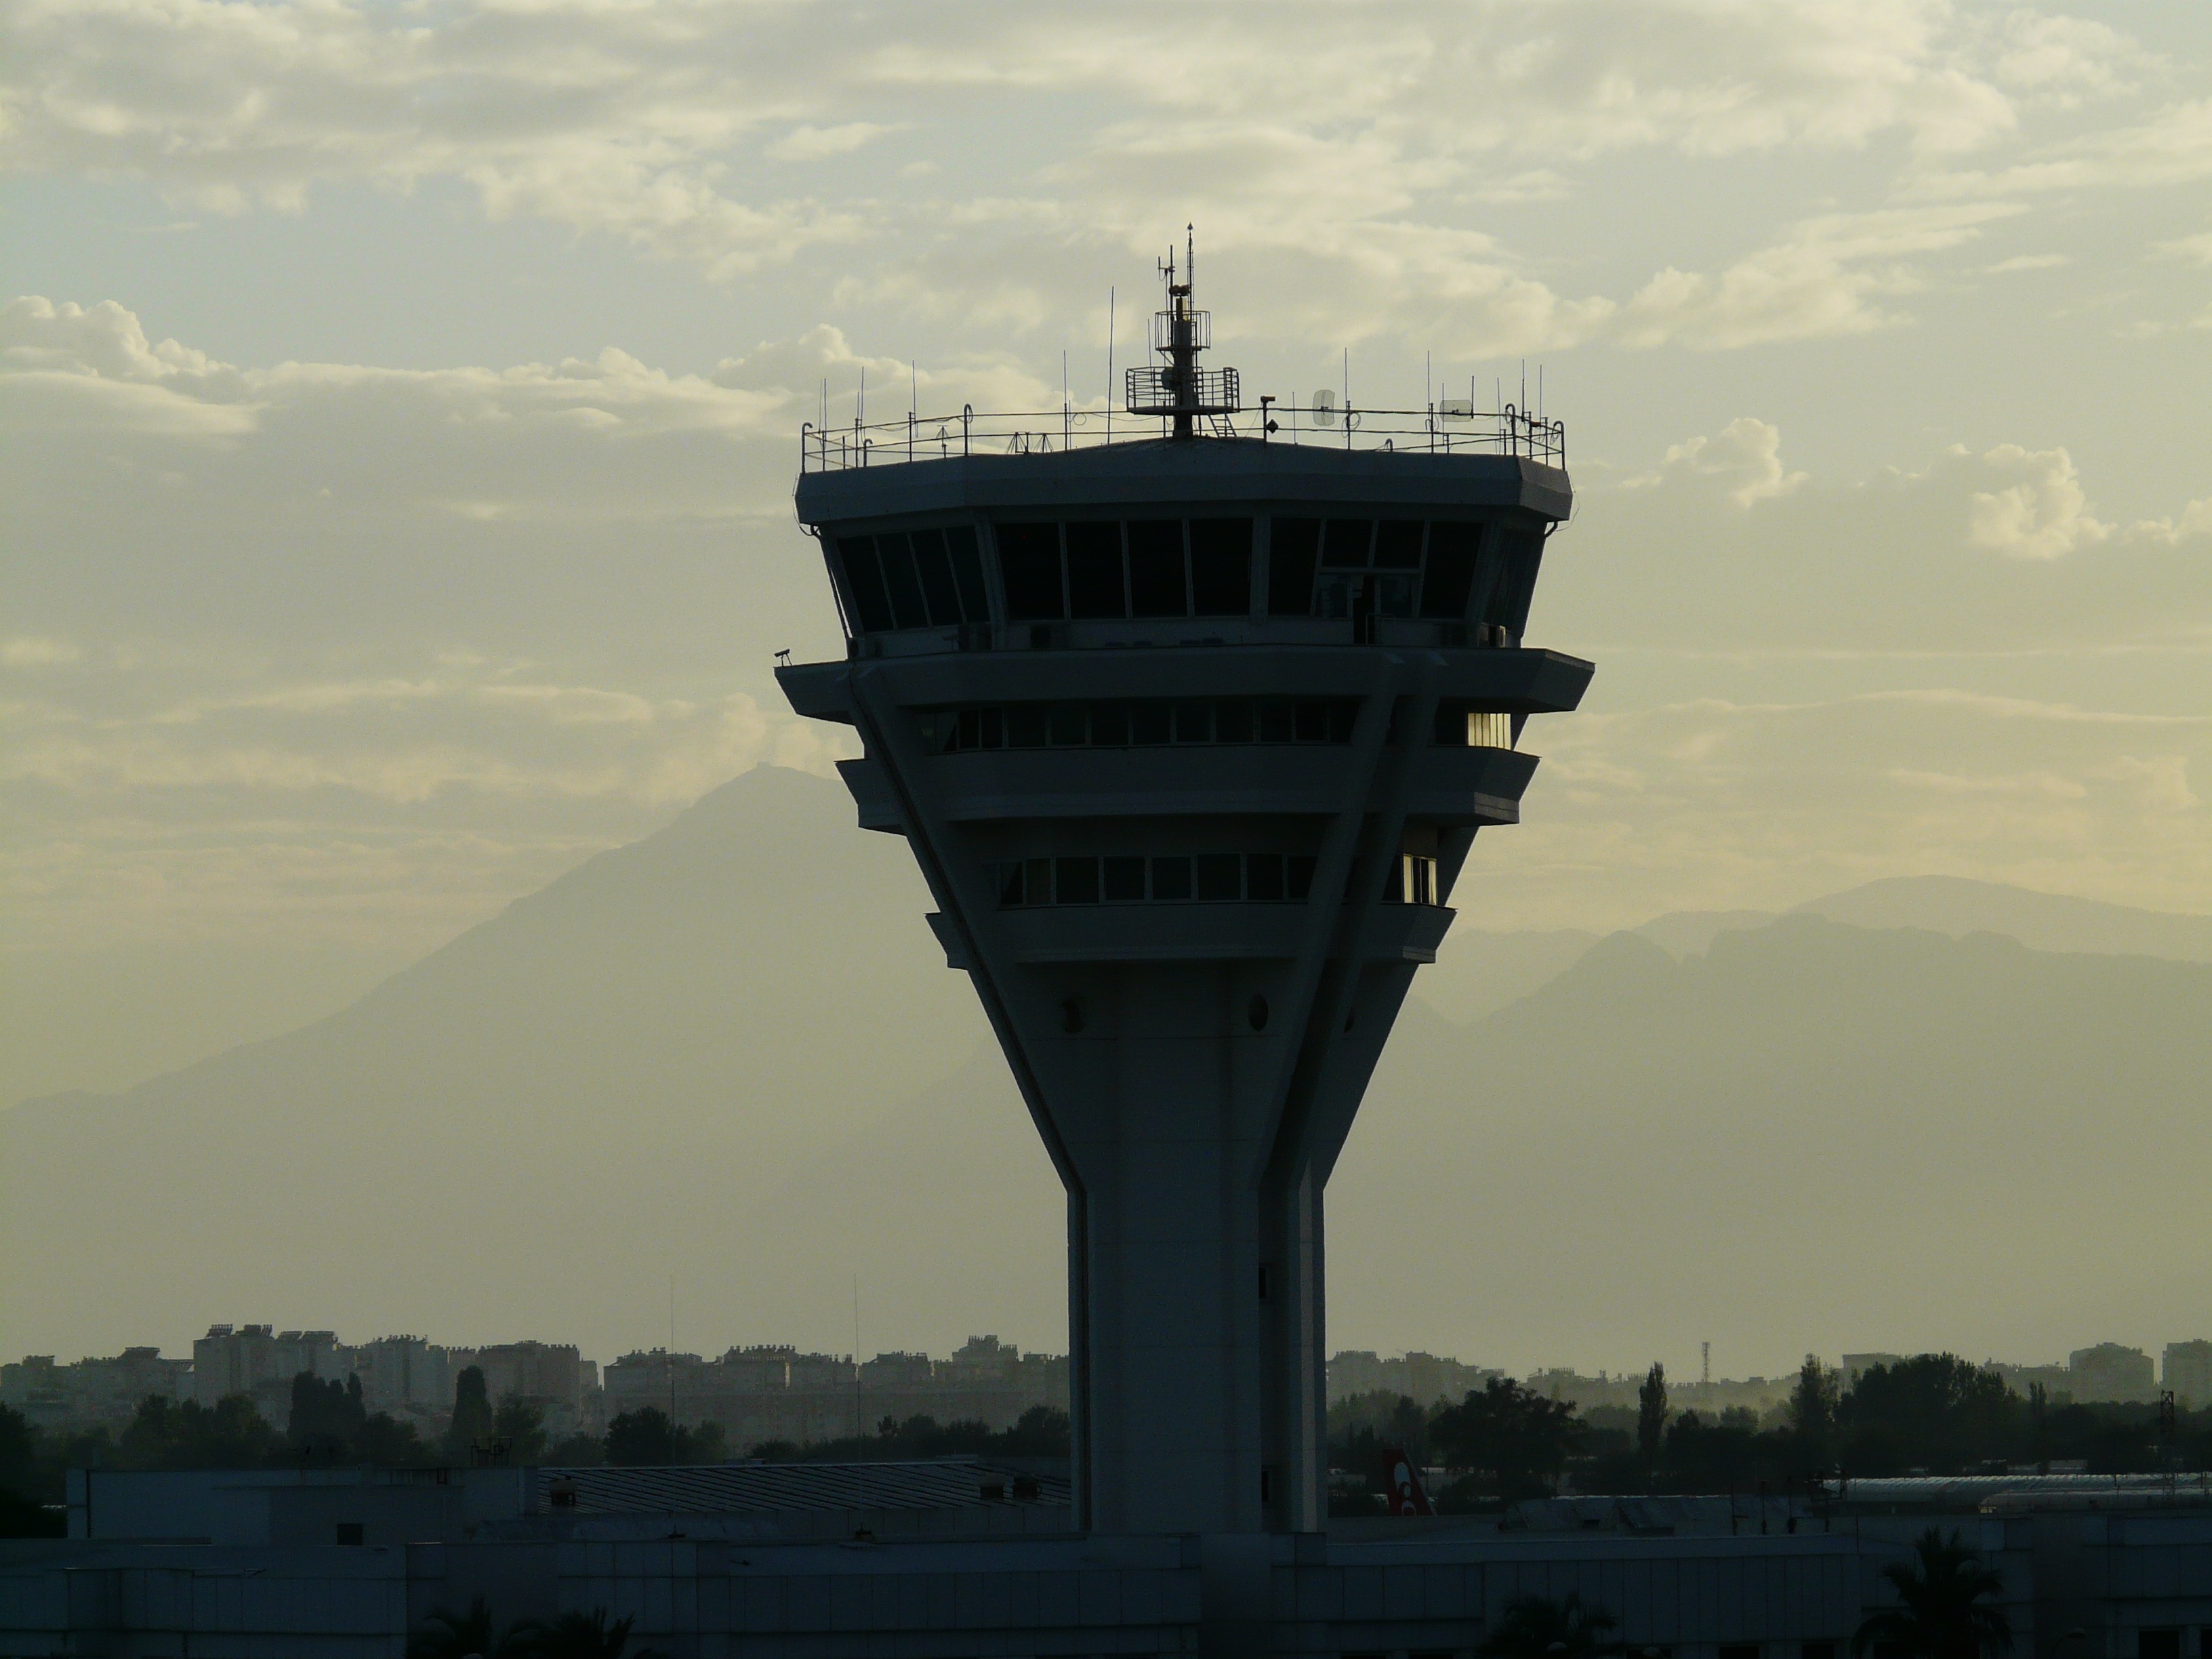
sea, horizon, cloud, structure, sky, fly, cityscape, airport, travel, dusk, evening, reflection, tower, aviation, landmark, departure, turkey, air traffic, antalya, control tower, air traffic controllers, flight control, aviation safety